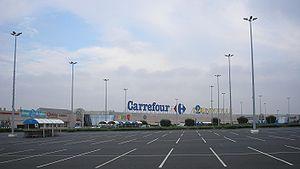
Cet article présente la liste d'enseignes de la grande distribution en France. C'est vers le milieu du XIXᵉ siècle qu'apparaissent les premières enseignes de grande distribution et de distribution spécialisée dans toute la France et en général en Europe.
Mondeville est une commune française, située dans le département du Calvados en région Normandie, peuplée de 9 868 habitants.
Le centre commercial régional Mondeville 2 est le plus grand centre commercial de l'agglomération caennaise. Il est situé sur le territoire de la commune de Mondeville, dans le Calvados.
Carrefour est un groupe français du secteur de la grande distribution, pionnier du concept d’hypermarché en 1963.